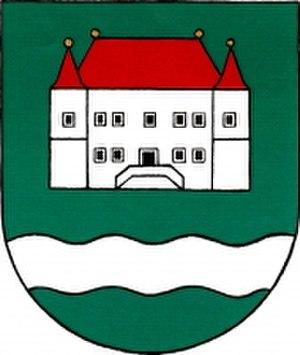
Boskovštejn est une commune du district de Znojmo, dans la région de Moravie-du-Sud, en République tchèque. Sa population s'élevait à 153 habitants en 2019.